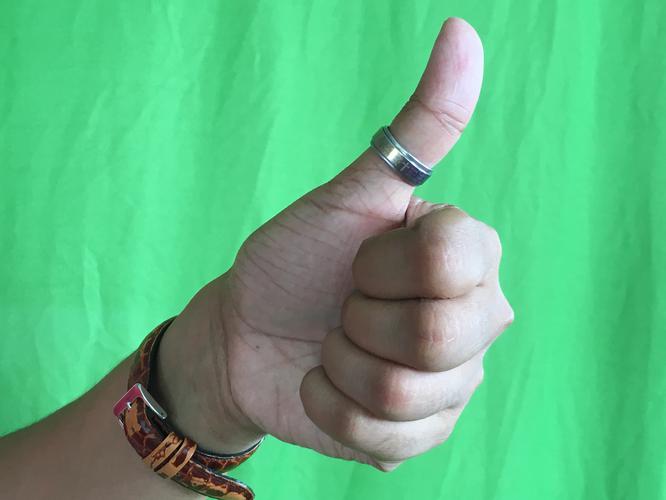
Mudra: Sikharam
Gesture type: single_hand